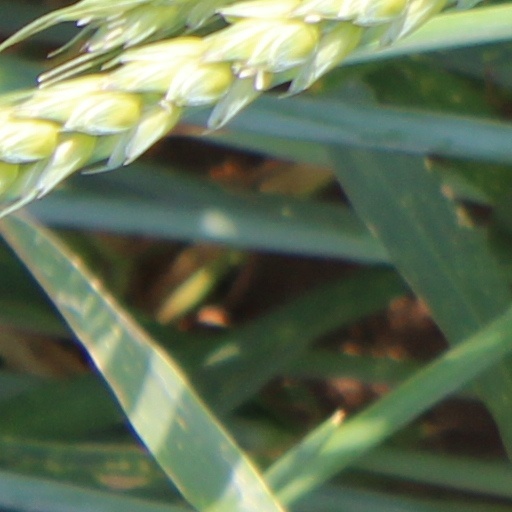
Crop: wheat